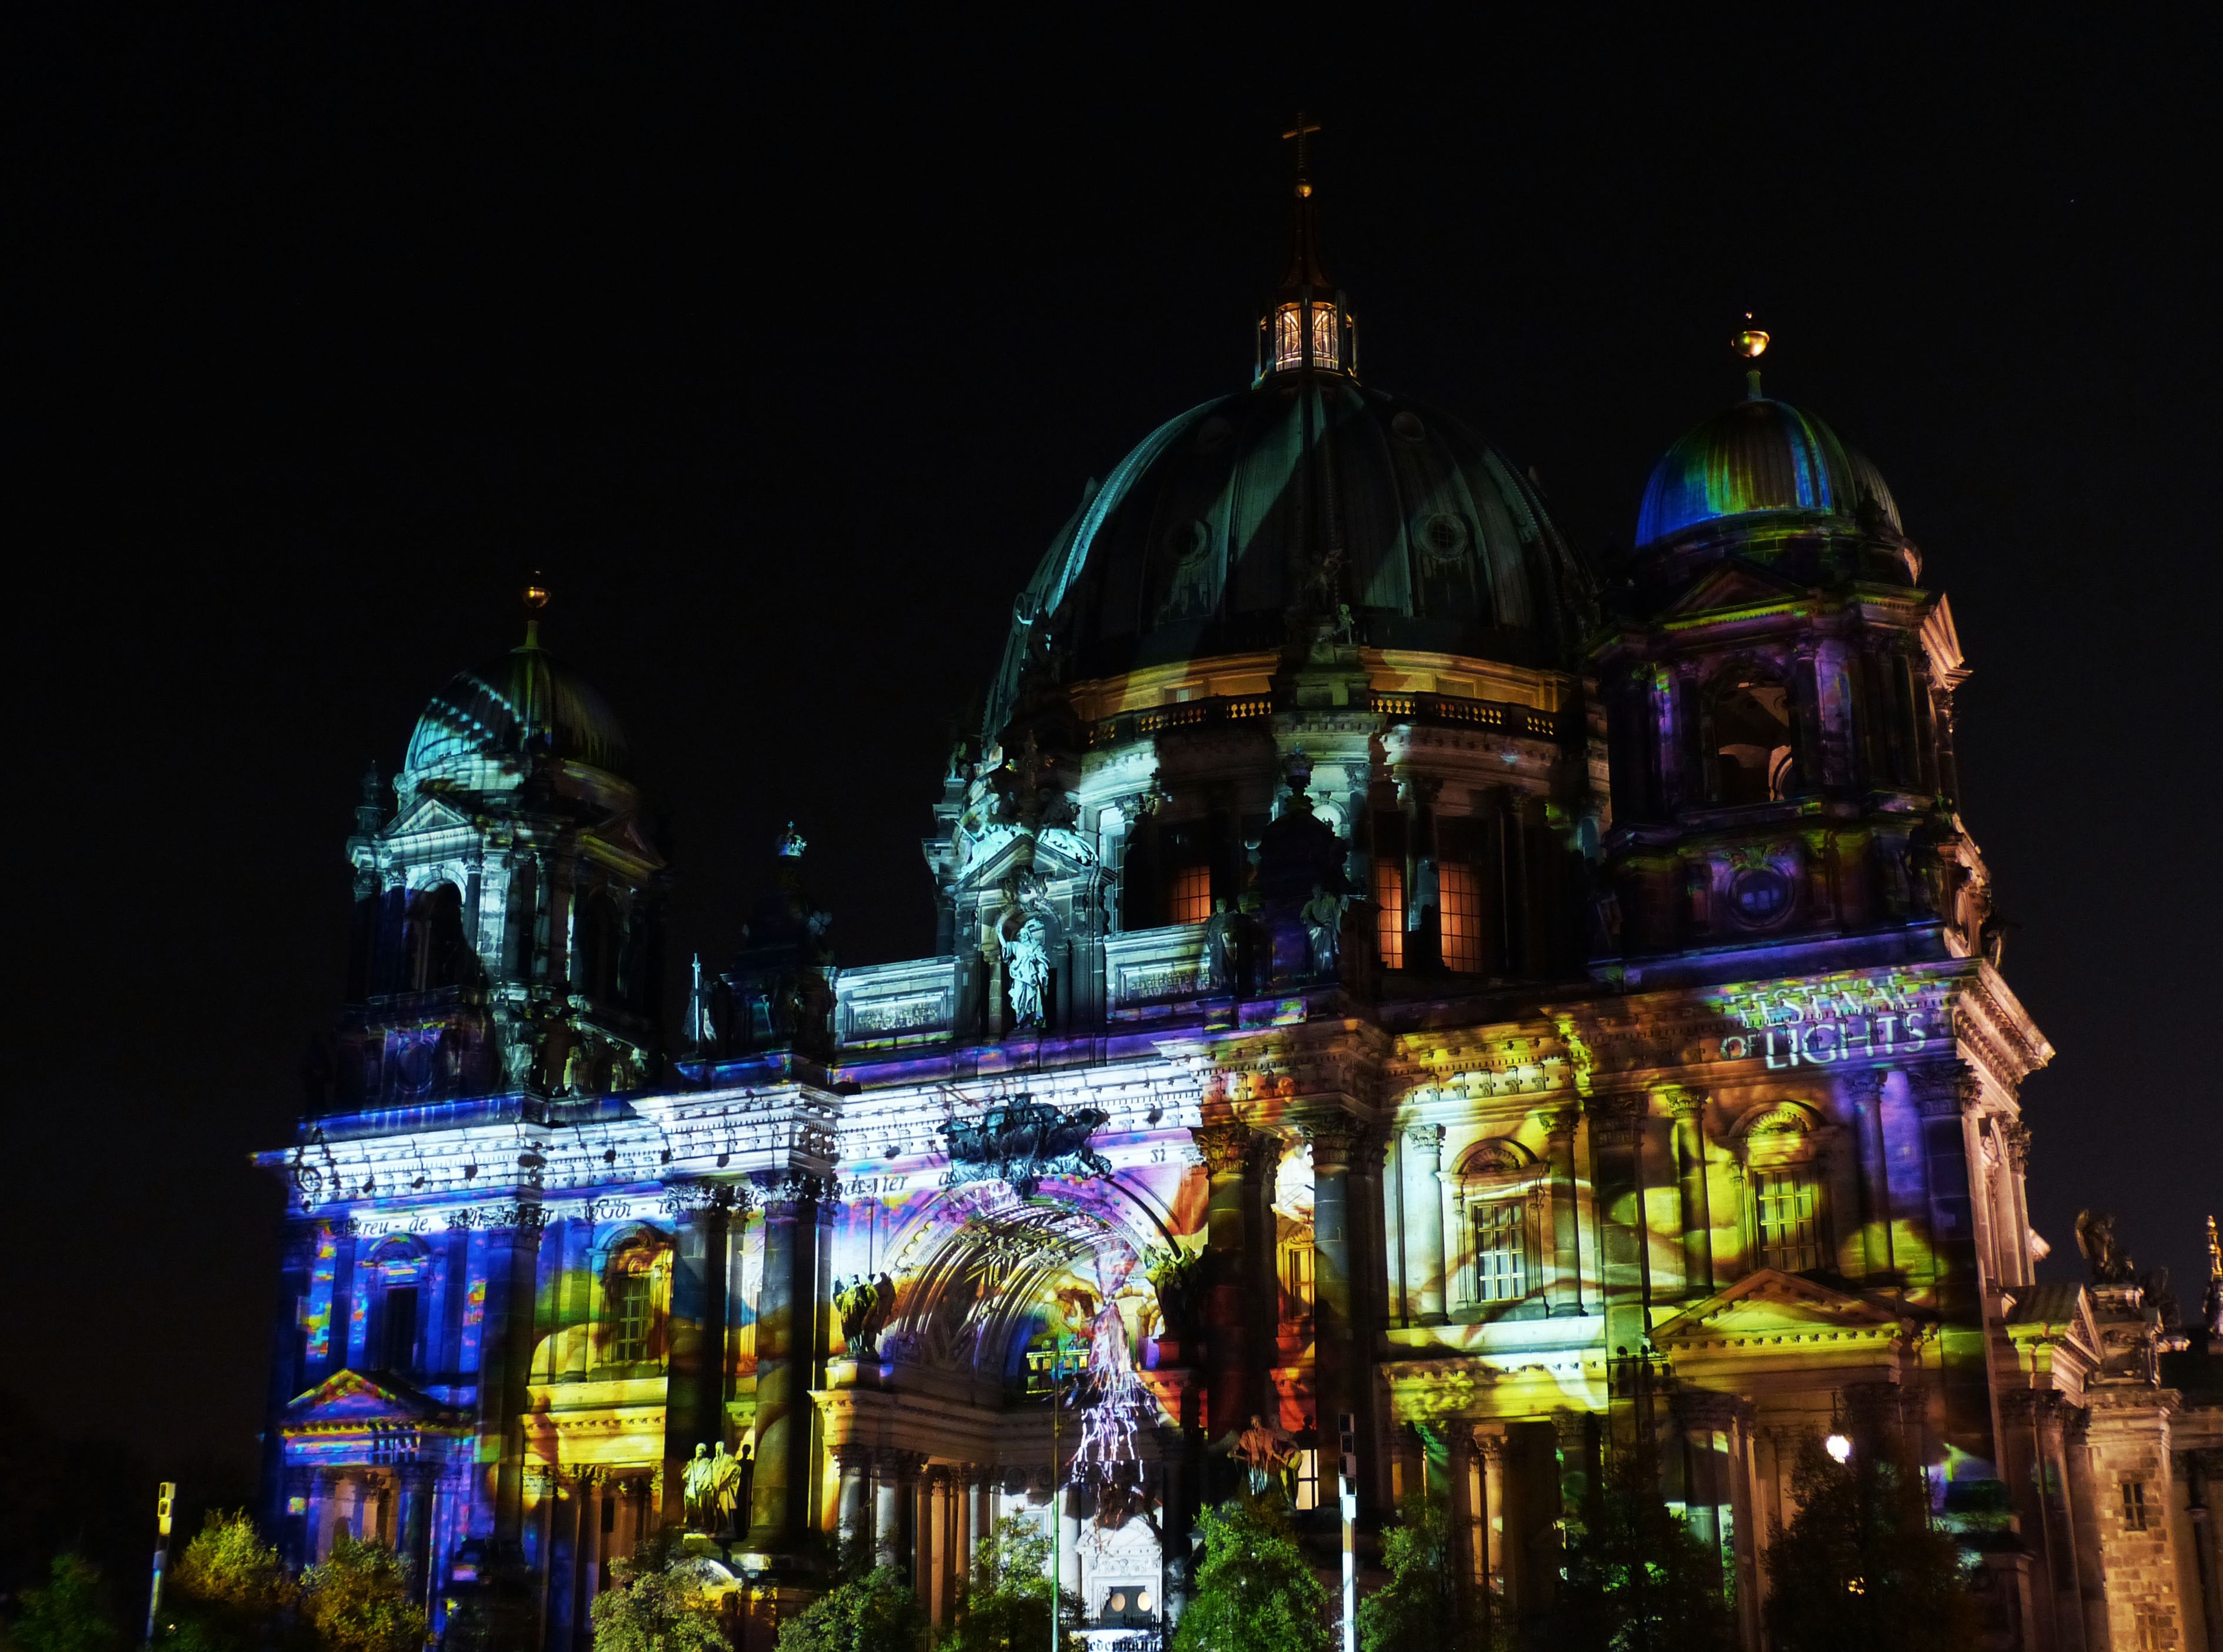
architecture, night, building, cityscape, dark, evening, landmark, darkness, church, cathedral, lighting, place of worship, capital, art, festival, resort, germany, berlin, dome, dom, historically, metropolis, festival of lights, berlin at night, berlin cathedral